Corvette Summer

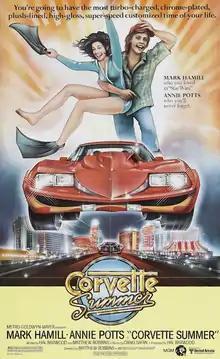
Theatrical release poster

Corvette Summer is a 1978 American adventure comedy film directed by Matthew Robbins. It was Mark Hamill's first screen appearance after the unexpected success of "Star Wars" the previous year. Hamill stars as a California teenager who heads to Las Vegas to track down his beloved customized Corvette Stingray. Co-star Annie Potts, playing the quirky young woman he meets along the way, was nominated for a Golden Globe Award in her first film role.